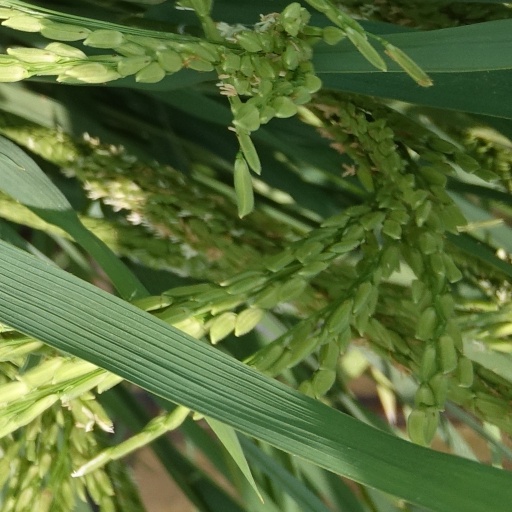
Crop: rice